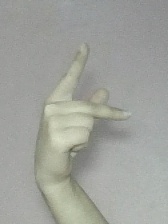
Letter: dha